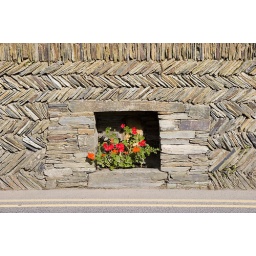
Flowers growing in a niche in a stone wall